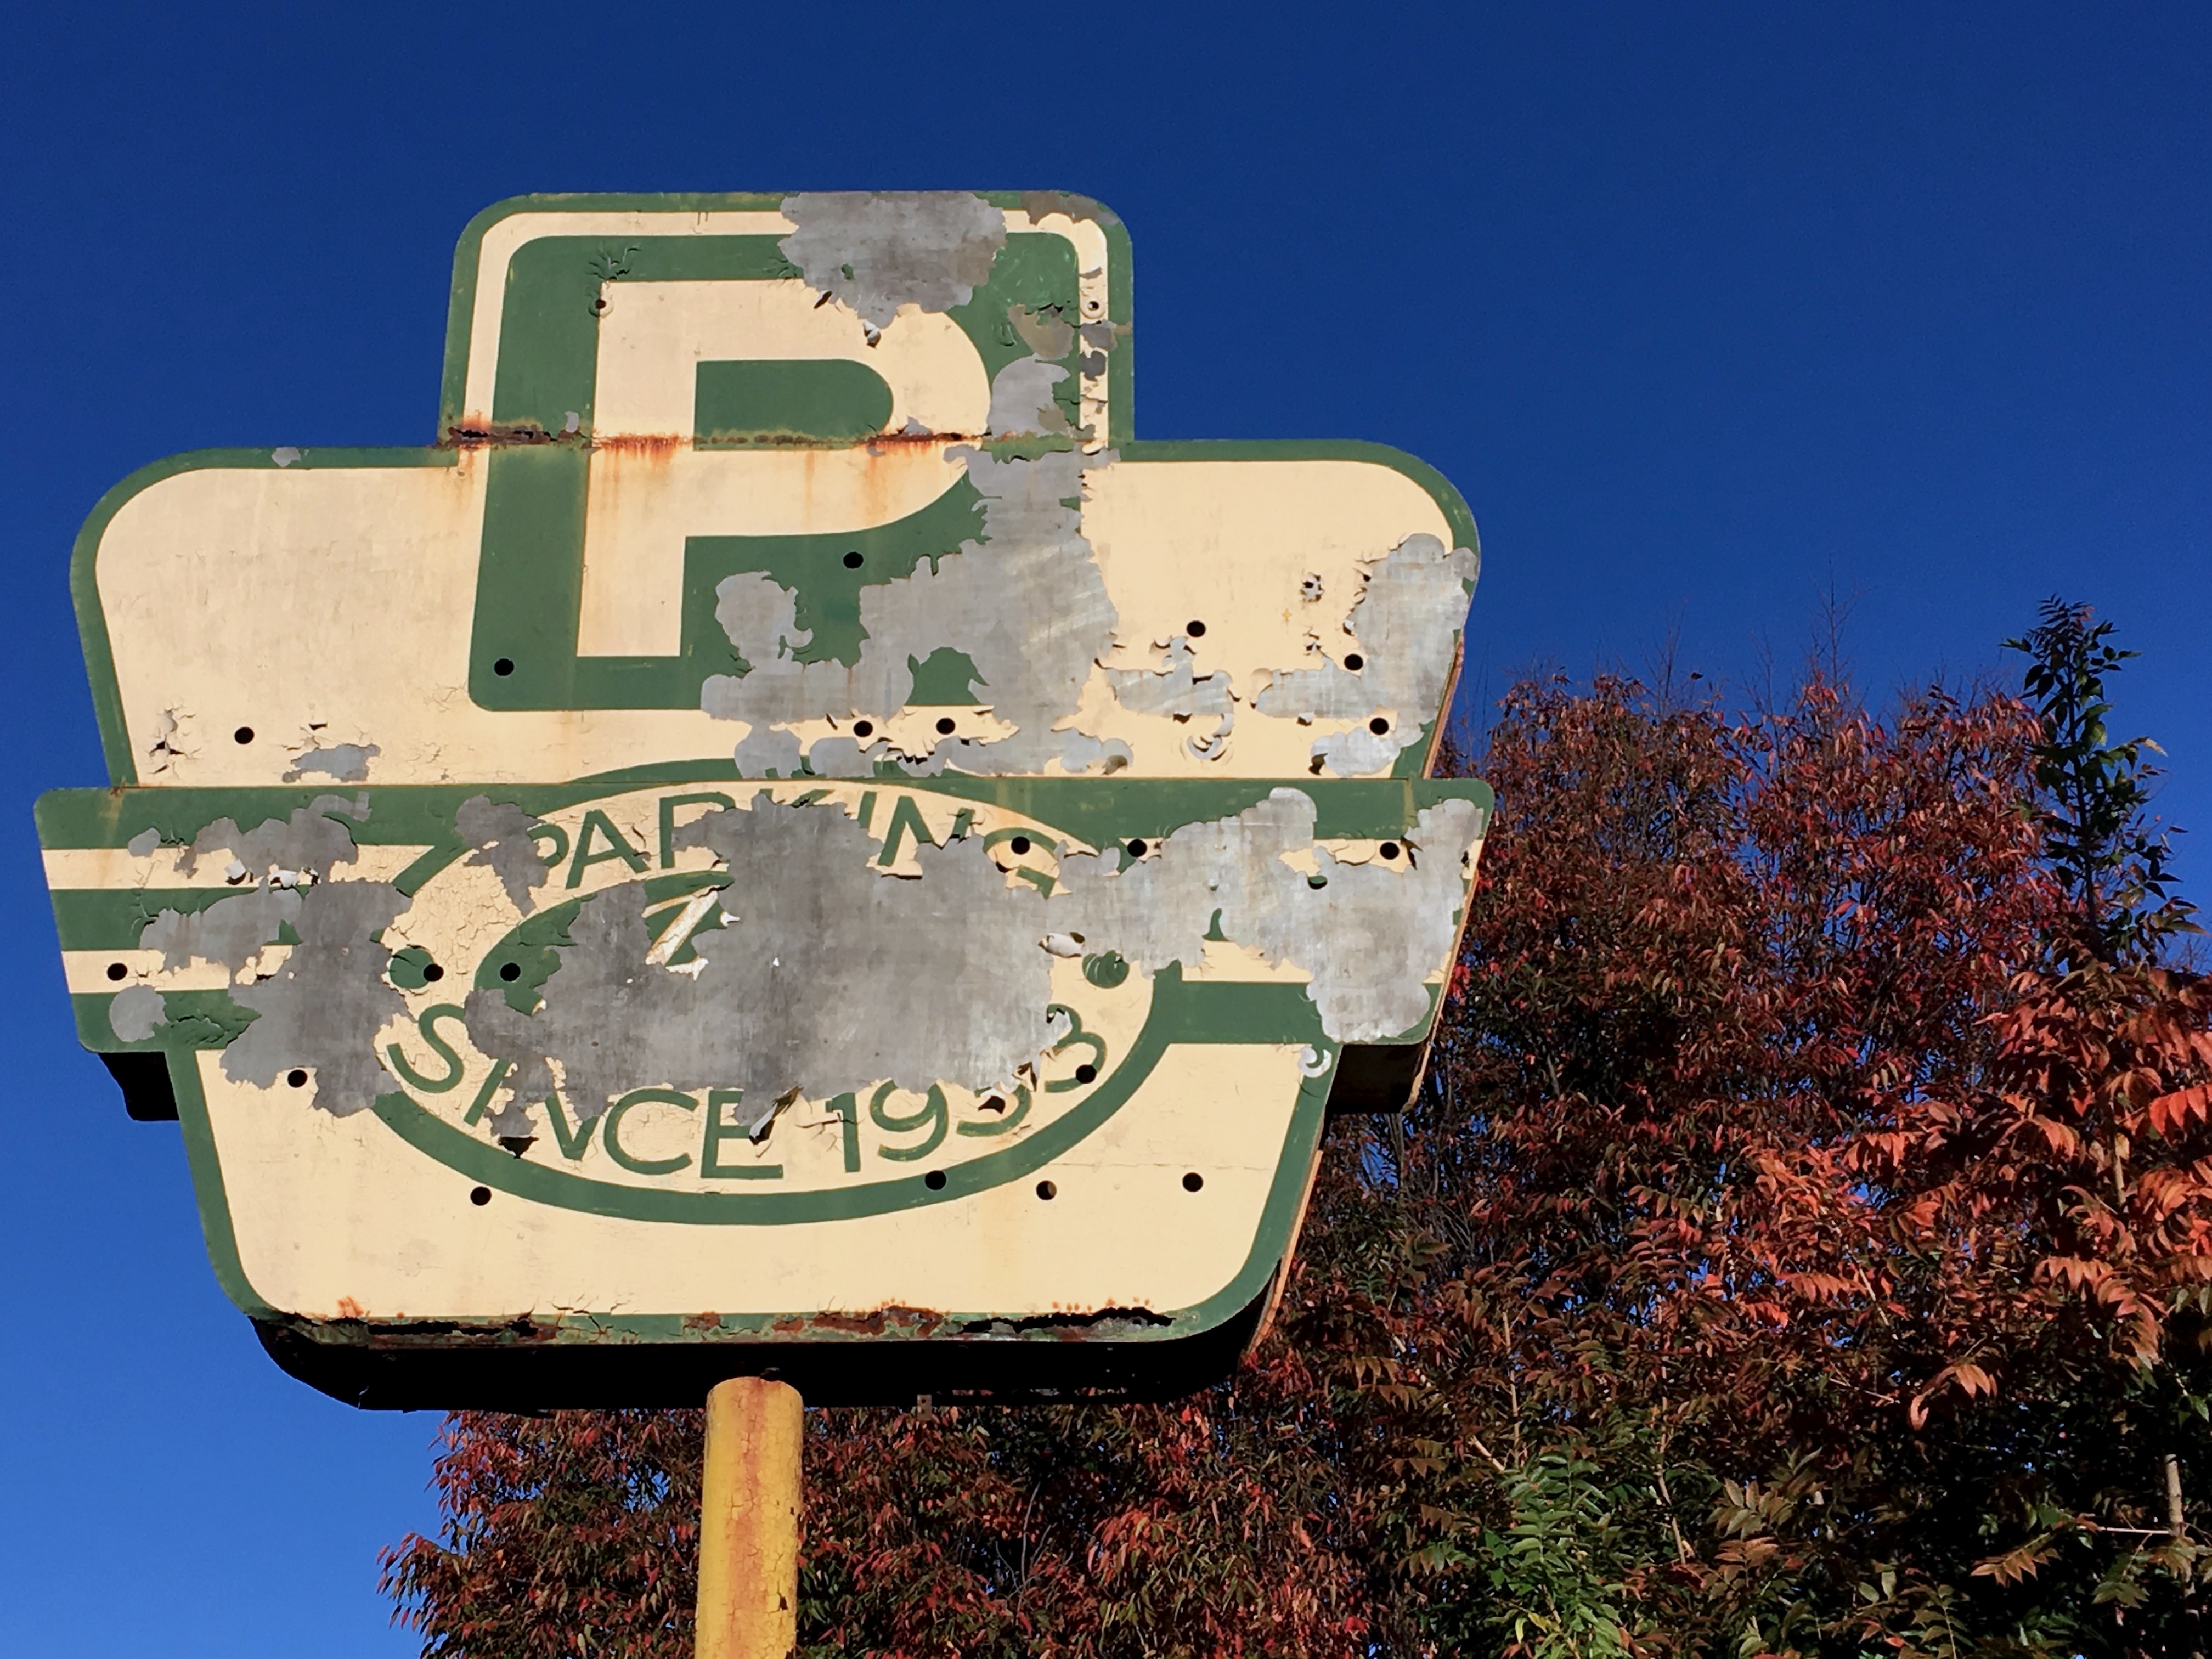
tree, sky, sign, street sign, signage